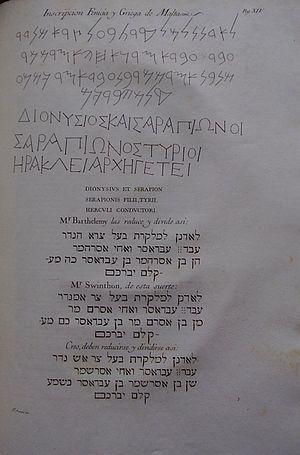
La langue punique, aussi appelée carthaginois, phénico-punique ou simplement punique, est une variété éteinte du phénicien, une langue de Canaan appartenant aux langues sémitiques et s'écrit de droite à gauche sans voyelles, tout comme le phénicien.
Francisco Pérez Bayer y Benicassim est un philologue orientaliste, archéologue, numismate, juriste et ecclésiastique espagnol, l’une des personnalités les plus influentes de l’Espagne de la deuxième moitié du XVIIIᵉ siècle.
Les cippes de Melqart sont deux cippes de marbre mis au jour à Malte, à la fin du XVIIᵉ siècle. Les inscriptions bilingues gravées sur leur socle, en grec ancien et phénicien, sont à l'origine du déchiffrement du phénicien.